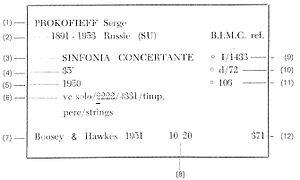
Exemple annoté d'une fiche de la B.I.M.C. (1) NOM et prénom du compositeur (2) Année et pays de naissance (Nationalité) (3) TITRE de l'œuvre (4) Durée (5) Année de composition (6) Instrumentation (nomenclatures) (7) Éditeur et année d'édition (ou mention Manuscrit) (8)(9)(12) références internes (10) référence d'un enregistrement déposé (11) référence du dossier biographique
La Bibliothèque Božidar Kantušer, anciennement nommée Bibliothèque Internationale de Musique Contemporaine, est une association à but non lucratif. Elle fut créée en 1968 afin de promouvoir la musique contemporaine en favorisant l'accès aux partitions éditées et inédites du monde entier. Dans ce but, la bibliothèque centralise et répertorie ces partitions, puis facilite leur découverte par voie informatique. À sa création l'association fut subventionnée par la Ville de Fontainebleau et par le Ministère de la Culture, puis par la Ville de Paris et par le Ministère de la Culture. Depuis 2006, la collection de partitions et d'enregistrements est accessible à la Médiathèque Hector Berlioz et par son OPAC.